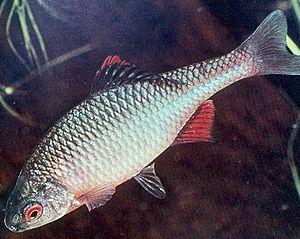
La sélection intersexuelle désigne, en biologie de l'évolution, la pression sélective exercée sur les individus d'une espèce sexuée par le choix, fait par les individus d'un des deux sexes, du ou des individu de l'autre sexe qui lui donneront des descendants. Cette forme de sélection sexuelle s'oppose à la sélection intrasexuelle, bien que ces deux mécanismes évolutifs interagissent fortement.